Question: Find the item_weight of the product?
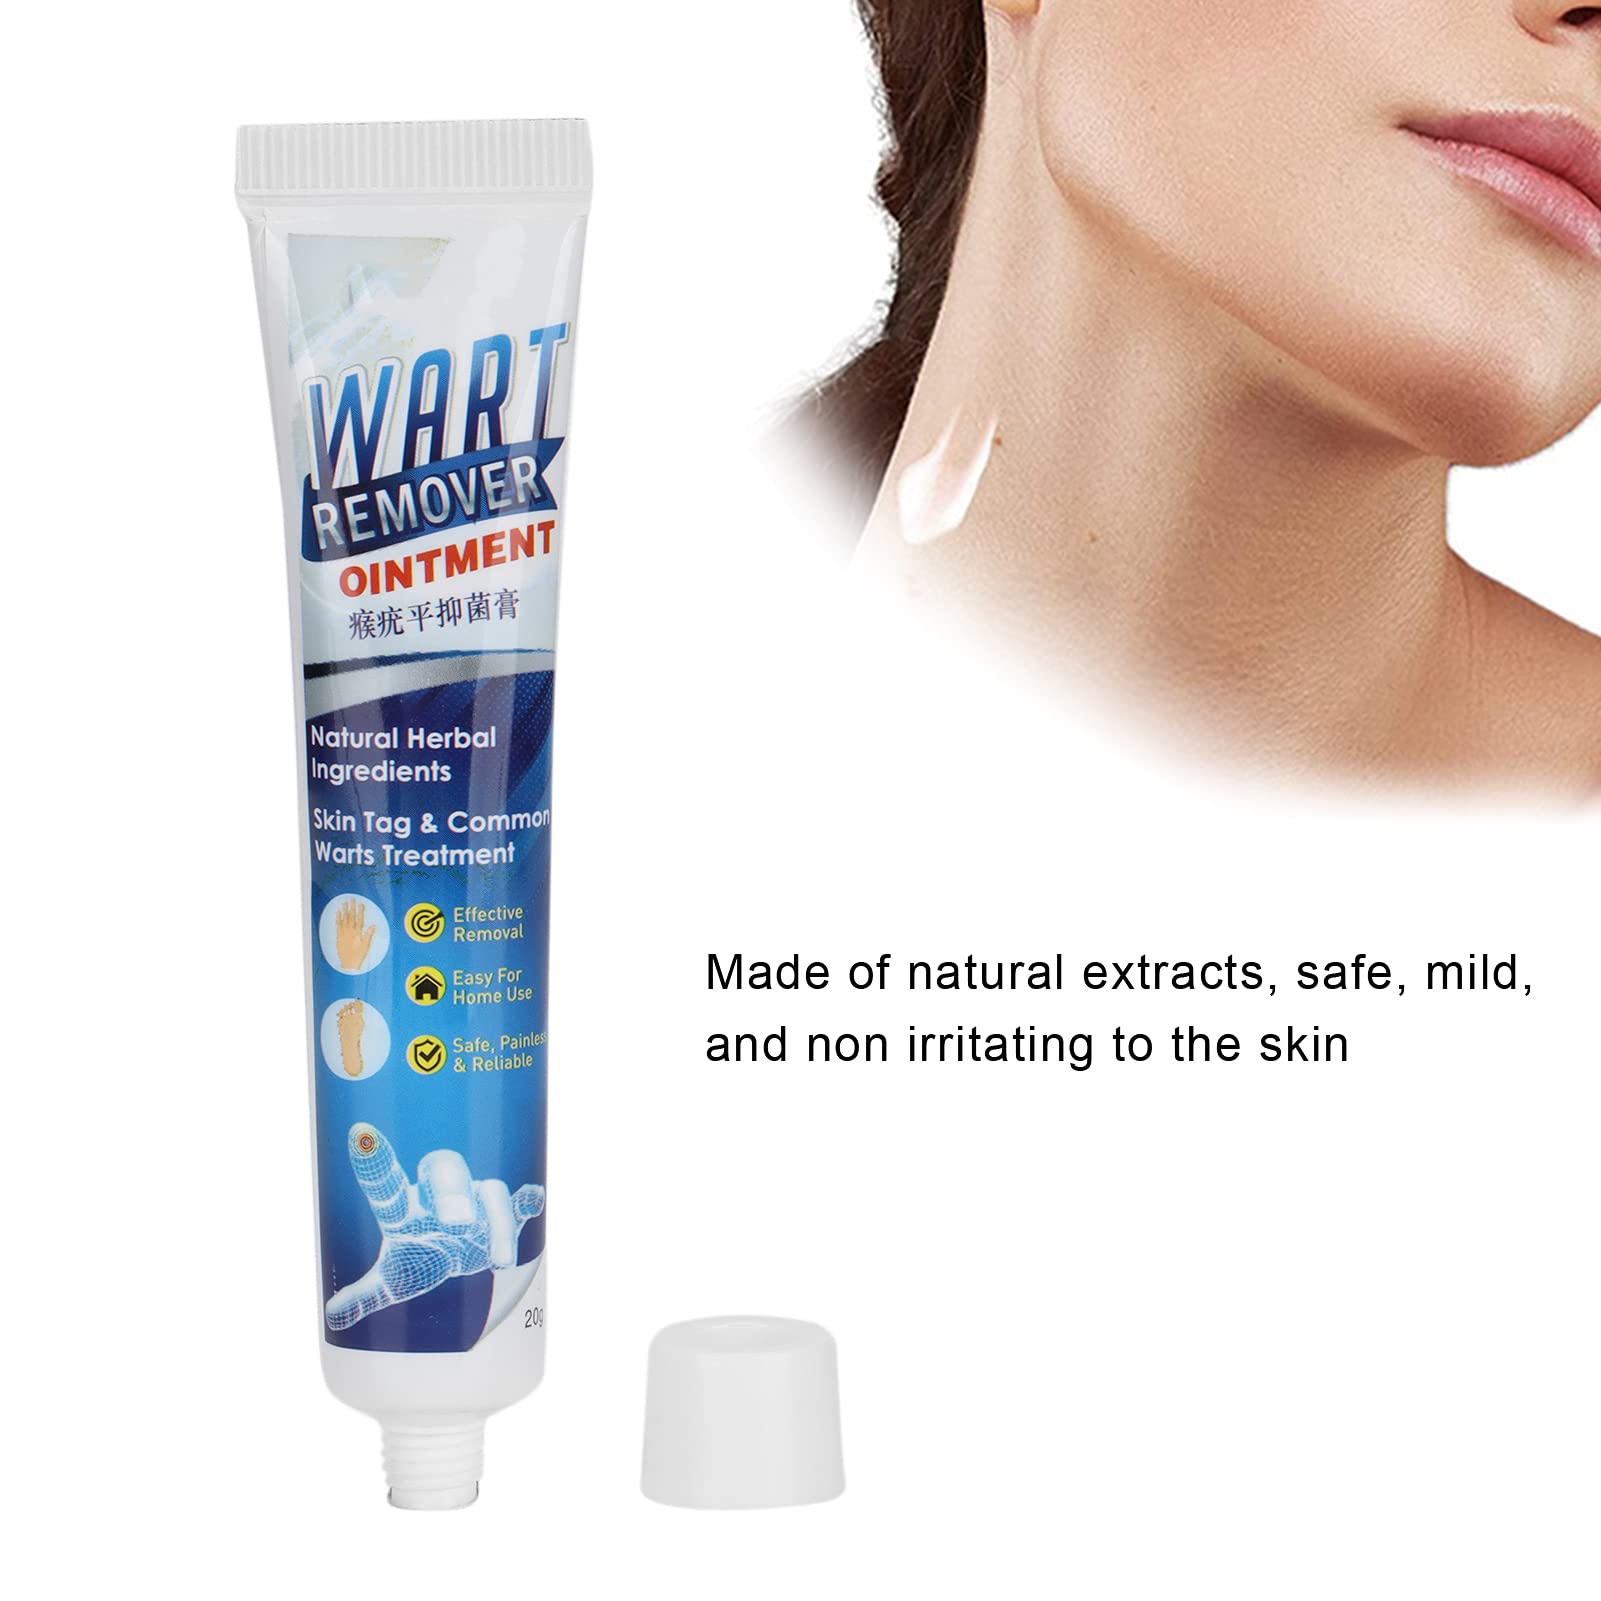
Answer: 20.0 gram